Publius Quinctilius Varus

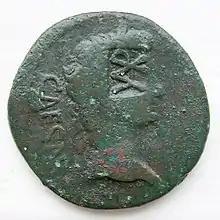
As Lugdunum I (RIC 230), "VAR" (Varus)

Despite his father's political allegiances, Varus became a supporter of Julius Caesar's heir, Octavian. Varus accompanied Augustus on a three-year tour of the eastern provinces between 22 BC and 19 BC, winning public acknowledgement while he was there. Around 15 BC, Varus spent a year or more serving as the legate of the 19th Legion while it was stationed at Dangstetten, as evidenced by a luggage-tag bearing his name and position excavated from the site. When Marcus Vipsanius Agrippa died in early 12 BC, Varus delivered the funeral eulogy alongside the future emperor Tiberius. With his political career thus boosted, he was elected consul in 13 BC as the colleague of Tiberius.